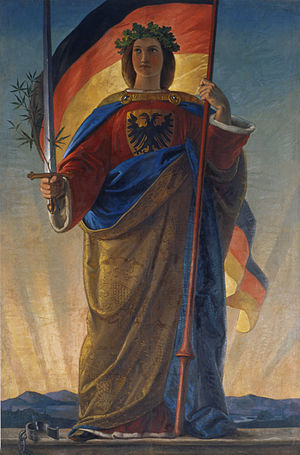
Pangermanisme
Germania malt 1848 af Philipp Veit
Pangermanisme var en politisk bevægelse i det 19. århundrede med det sigte at forene alle "etniske tyskere" i Verden.